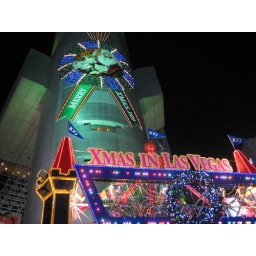
A sign on the 109 building promoting &amp;quot;X-Mas in Las Vegas&amp;quot;